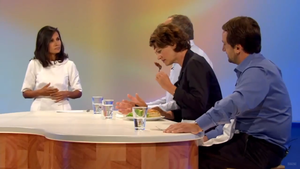
La viande cultivée, aussi dénommée viande in vitro, viande cellulaire, viande synthétique ou viande artificielle, est un produit carné réalisé par des techniques d'ingénierie tissulaire qui se passent ainsi de l'abattage d'animaux.